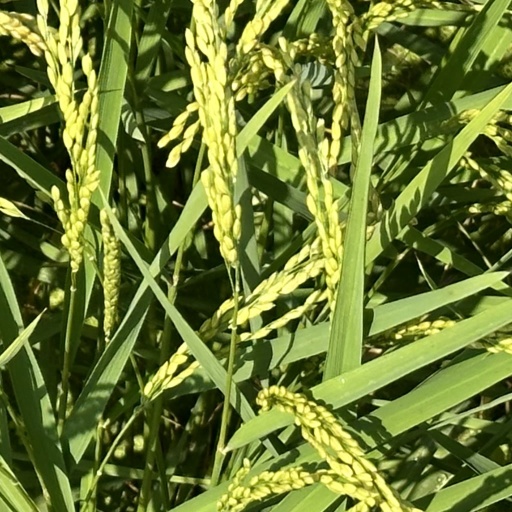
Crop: rice